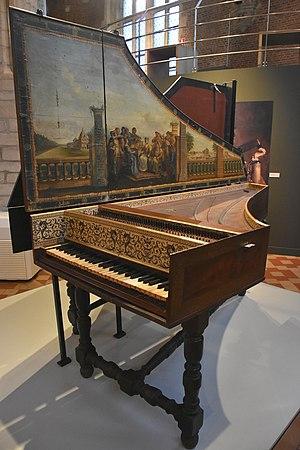
Andreas (I) Ruckers est un facteur de clavecins flamand actif à Anvers à la fin du XVIᵉ siècle et pendant la première moitié du XVIIᵉ siècle. On l'identifie aussi comme Andreas l'Ancien, pour le distinguer de son fils, Andreas le Jeune, qui reprit son atelier et poursuivit son activité. Il est le premier fils du fondateur de la célèbre famille Ruckers, Hans l'Ancien et continue l'activité de ce dernier comme son frère aîné Ioannes.
Vleeshuis est le nom du bâtiment abritant, au Moyen Âge, la guilde des bouchers d'Anvers. Il est situé entre les rues Drie Hespenstraat, Repenstraat et Vleeshouwersstraat. La pente située entre Drie Hespenstraat et le Burchtgracht était connue sous le nom de Bloedberg